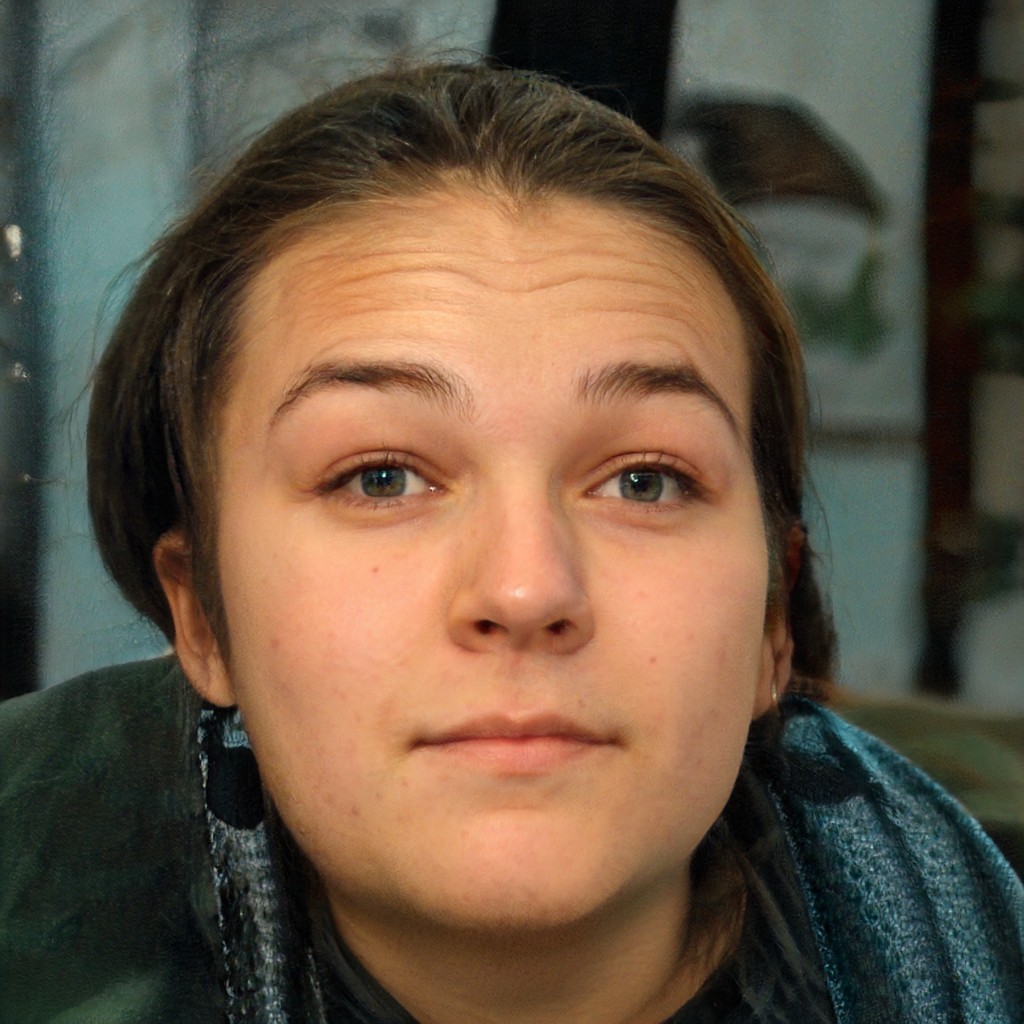
Portrait style: Real Portrait